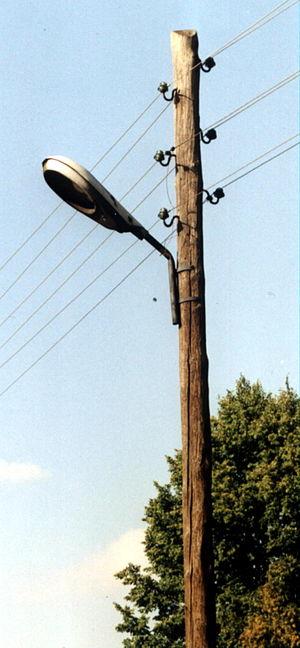
L'électricité existe depuis les débuts de l'univers qui est composé, selon des principes physiques, de « matière ». Son histoire vue par les hommes remonte aux débuts de l'humanité, car l'électricité est partout présente, très discrète la majorité du temps. Elle se manifeste parfois de manière très spectaculaire et brutale : par exemple sous forme d'éclairs associés au tonnerre et à des destructions.
L'éclairage est l'ensemble des moyens qui permettent à l'homme de doter son environnement des conditions de luminosité qu'il estime nécessaires à son activité ou son agrément. L'éclairage associe une source lumineuse et d'éventuels dispositifs de type batteries, luminaires ou miroir/puits de lumière.